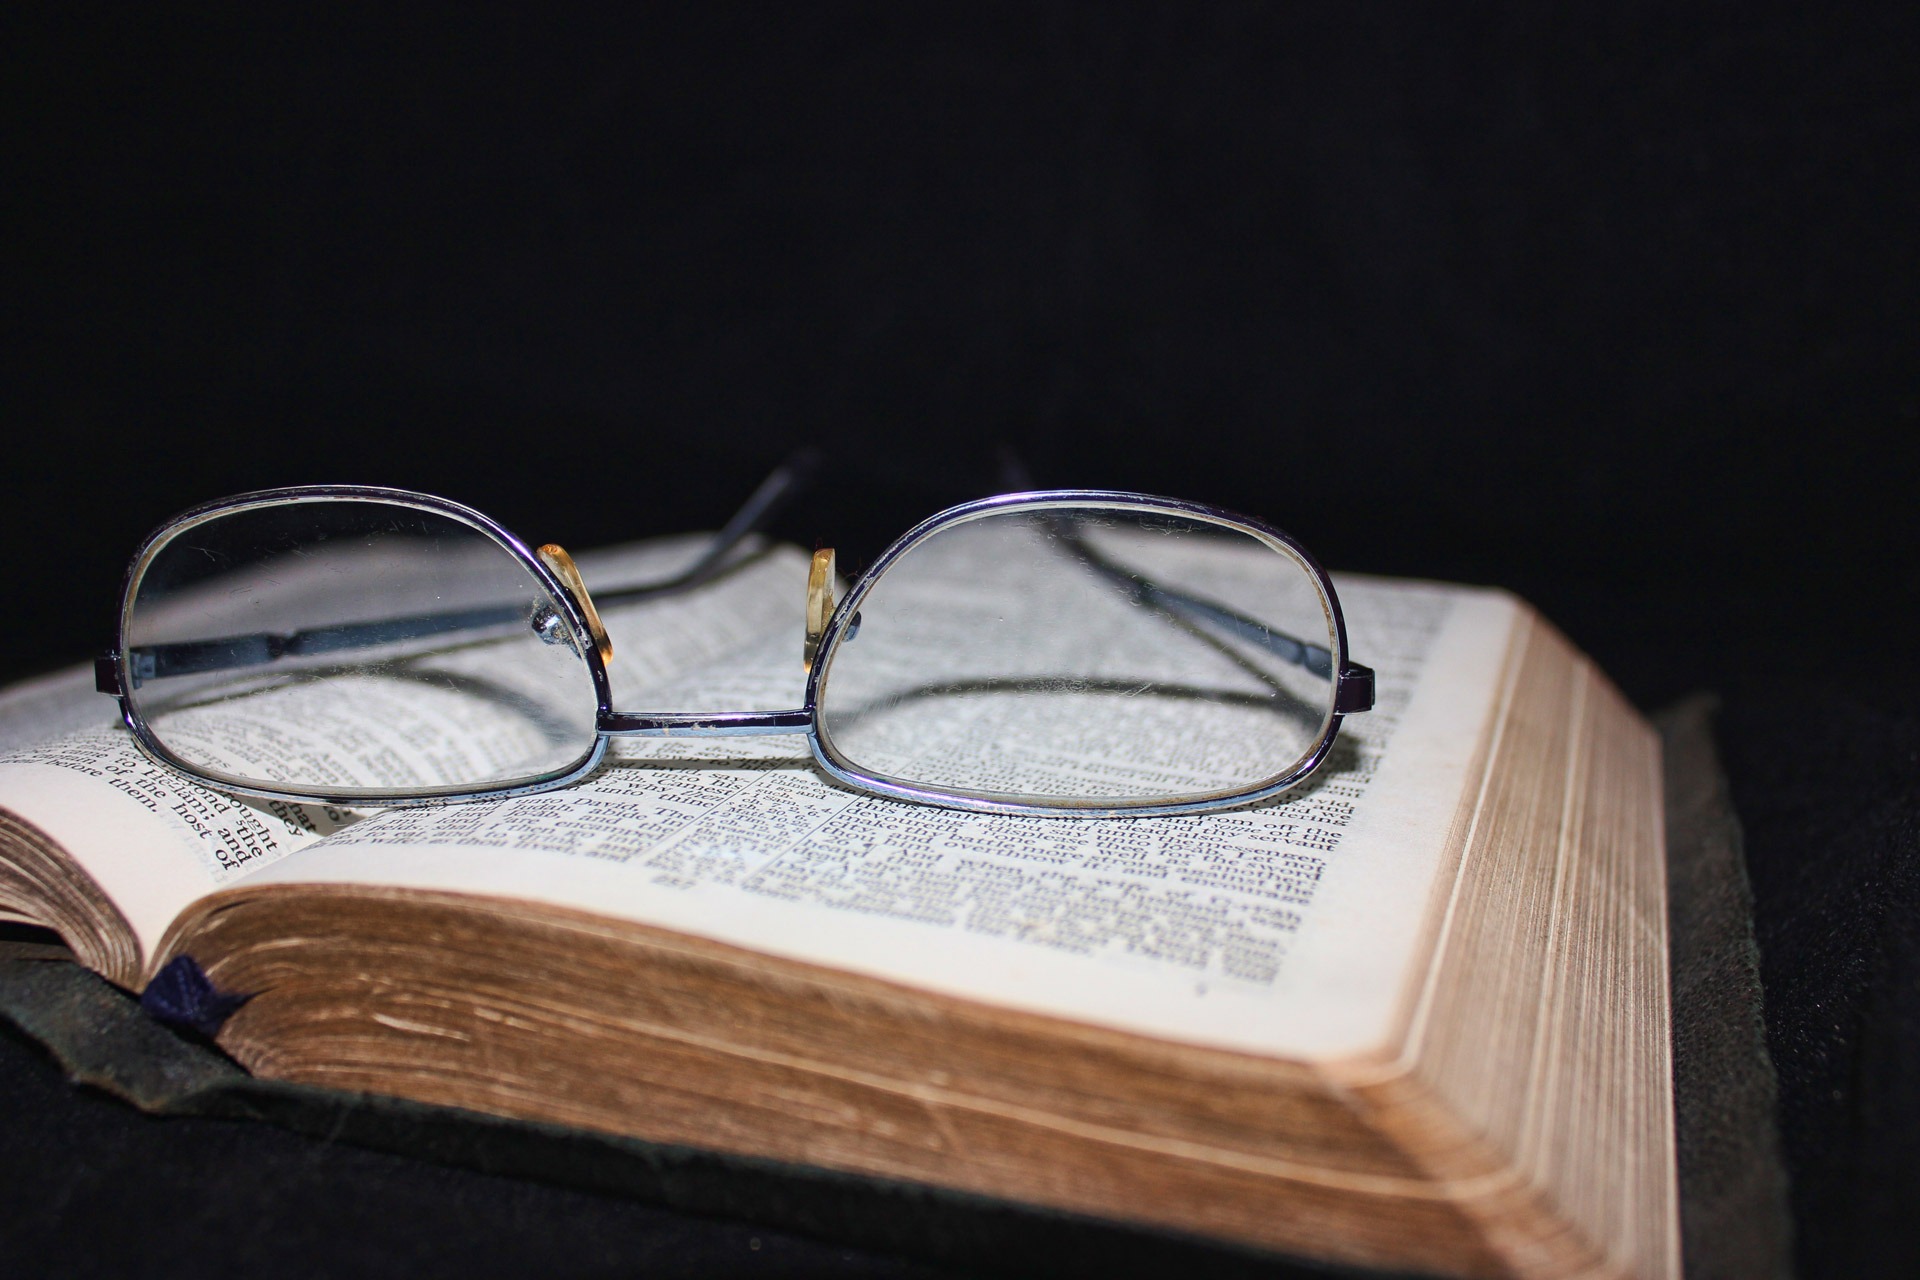
book, glass, page, bible, pages, books, sunglasses, glasses, words, eyewear, vision care